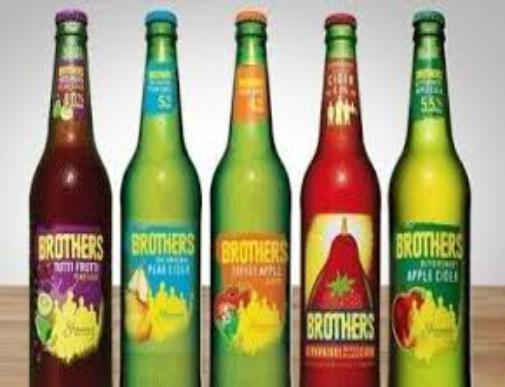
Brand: Brothers Cider
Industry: Food